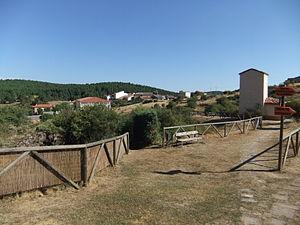
Cueva del Hierro est une municipalité espagnole de la province de Cuenca, dans la région autonome de Castille-La Manche.